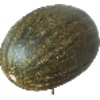
Label: Melon Piel de Sapo 1